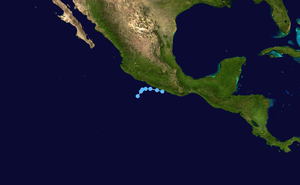
La dépression tropicale Deux-E a été la 2ᵉ de la saison cyclonique 2006 pour le bassin nord-est de l'océan Pacifique.